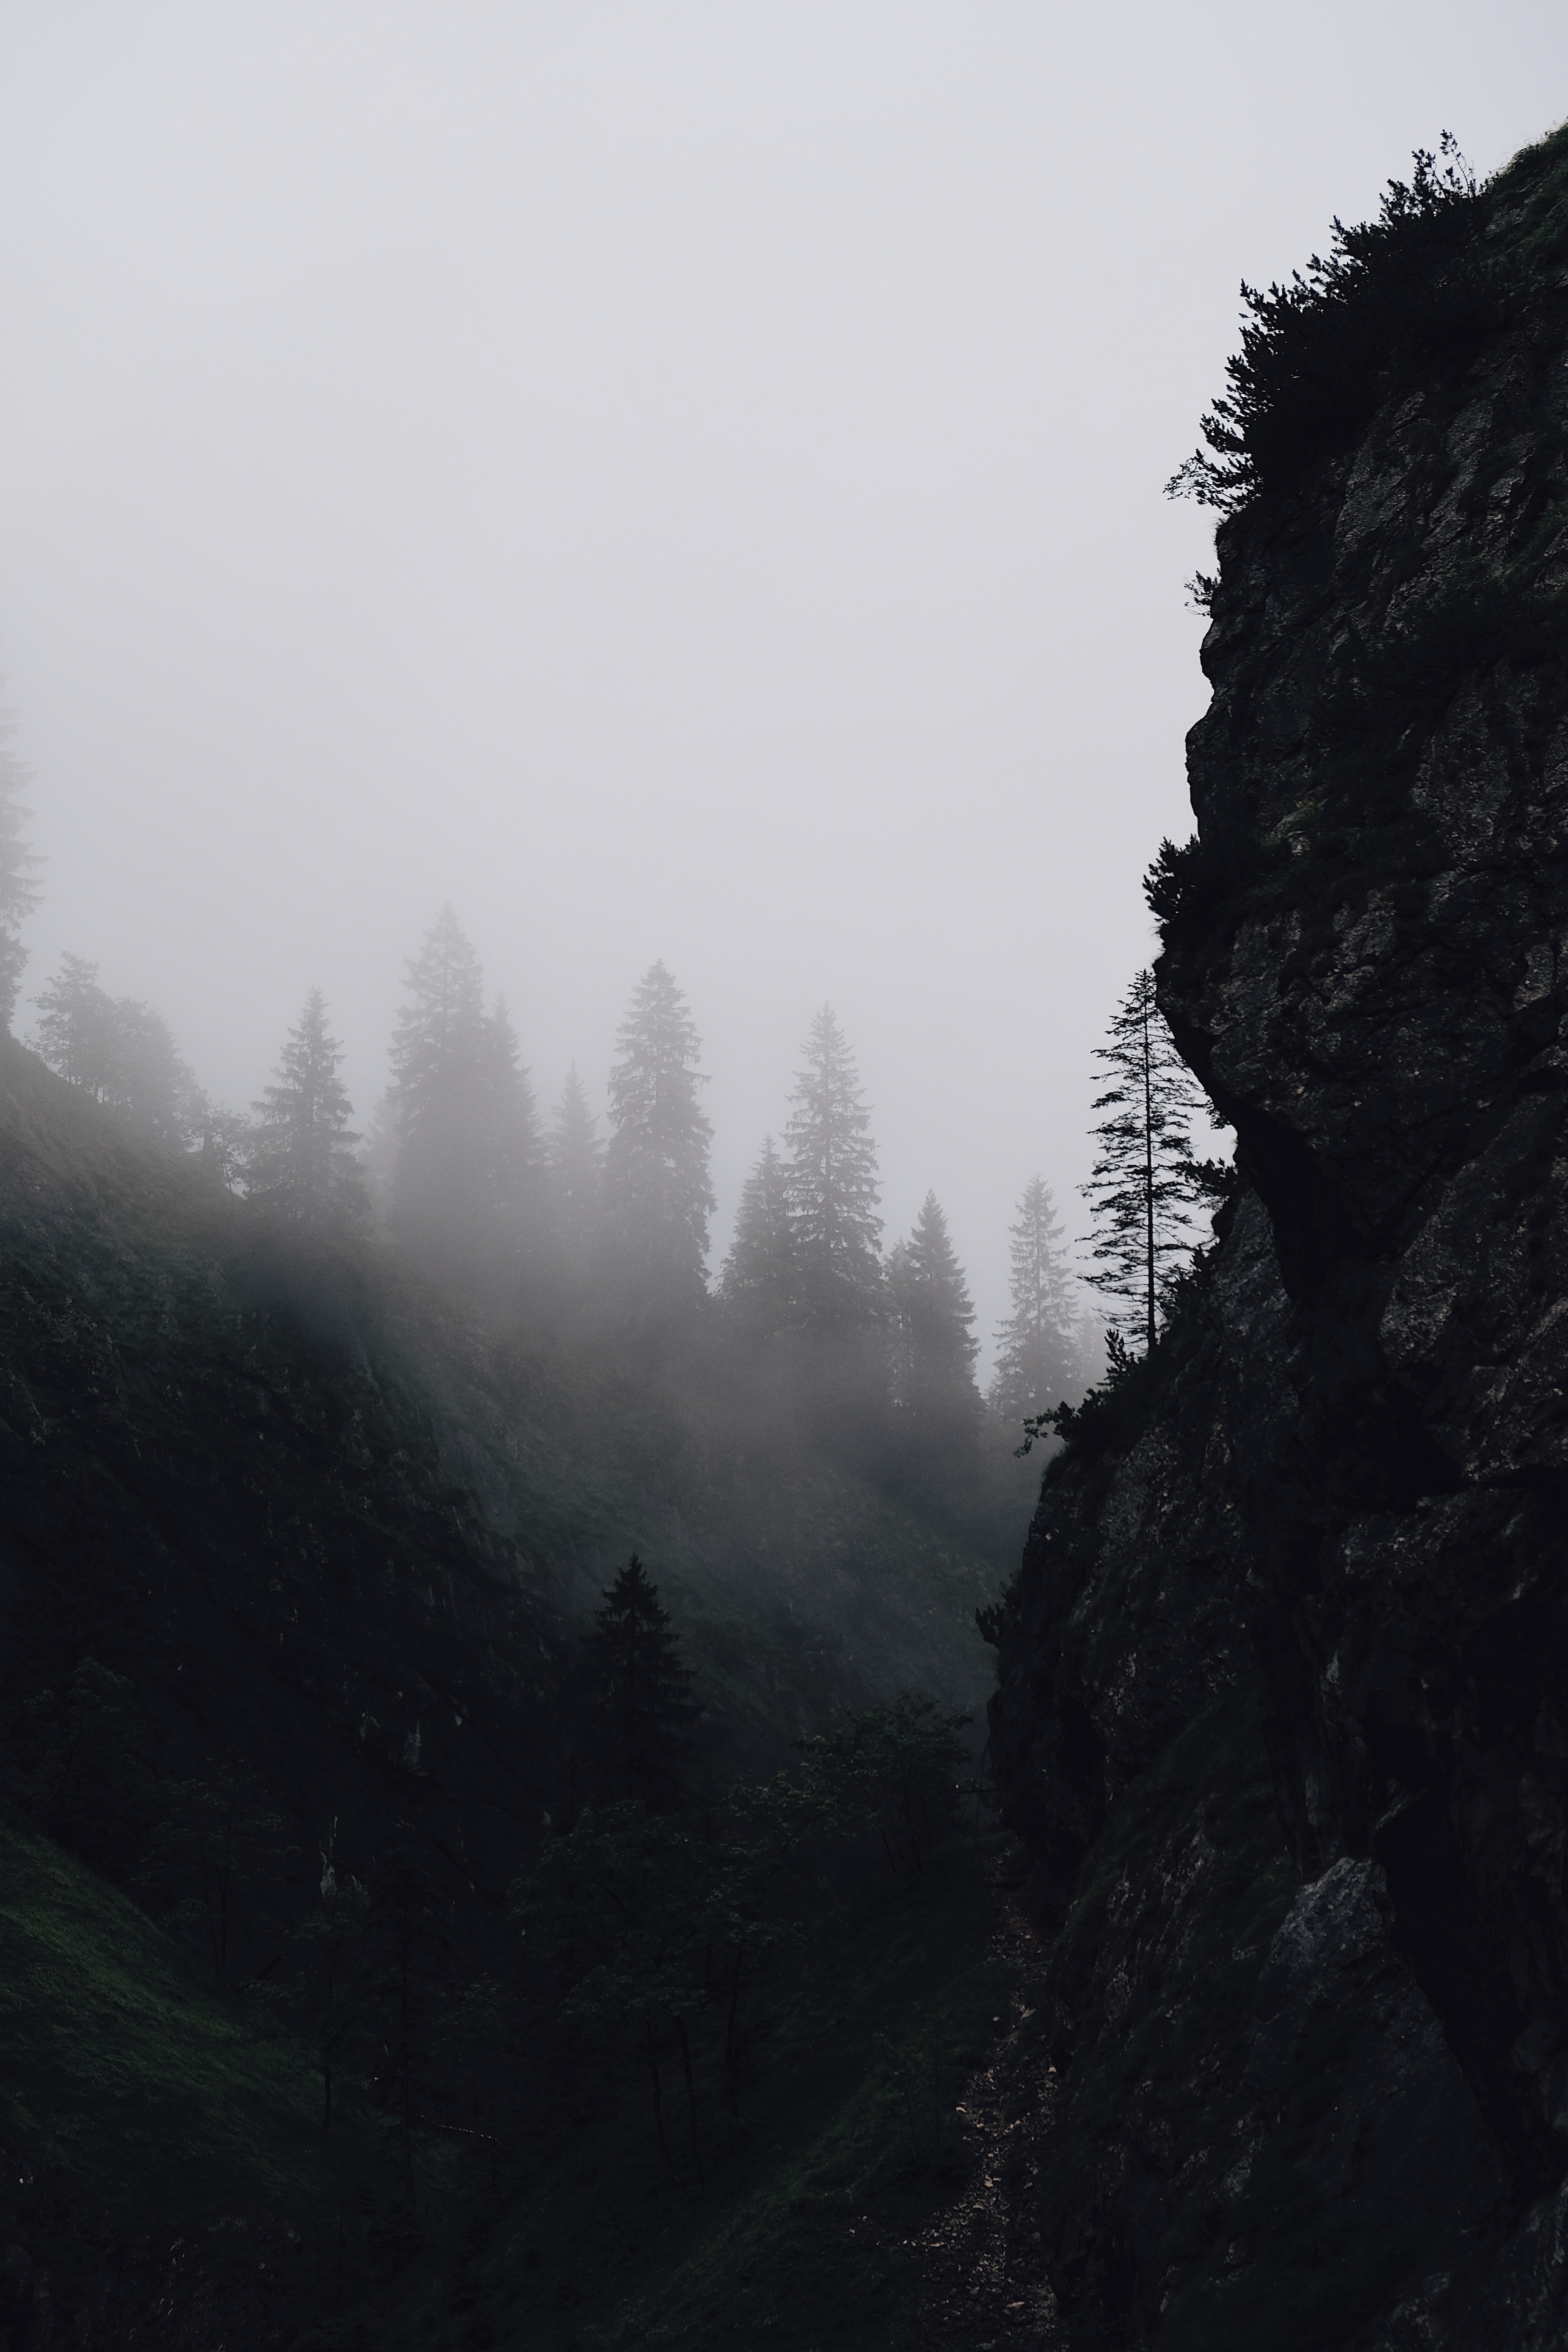
landscape, tree, forest, wilderness, mountain, cloud, black and white, sky, fog, mist, sunlight, morning, hill, atmosphere, valley, mountain range, darkness, highland, terrain, national park, ridge, alps, trident, phenomenon, hill station, meteorological phenomenon, woody plant, mountainous landforms, geological phenomenon, mount scenery